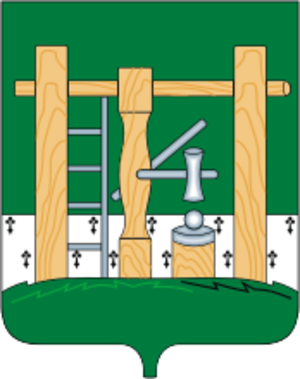
Alapaïevsk, est une ville de l'oblast de Sverdlovsk, en Russie et le centre administratif du raïon Alapaïevski. Sa population s'élevait à 37 219 en 2019.